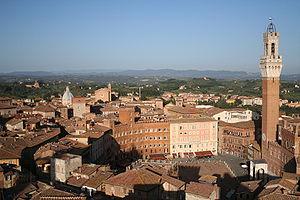
Les Strade Bianche, officiellement dénommée Strade Bianche-Eroica Pro, sont une course cycliste italienne créés en 2007, sous le nom de Monte Paschi Eroica. La compétition est une classique disputée le premier ou le deuxième samedi de mars, près de Sienne en Toscane. Environ 50 des 200 kilomètres de la course se déroulent sur des routes de terre, à l'image du Tro Bro Leon en France. En 2010, elle change de nom et devient la Monte Paschi Strade Bianche avant de devenir les Strade Bianche en 2012.